Crystal Palace, London

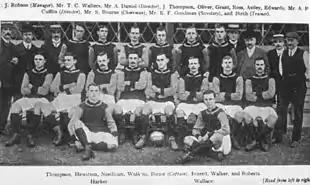
Crystal Palace FC 1905–06

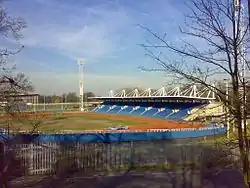
Athletics stadium at the National Sports Centre.

Crystal Palace Park is a large Victorian pleasure ground occupying much of the land within Crystal Palace and is one of the major London public parks. The park was maintained by the LCC and later the GLC, but with the abolition of the GLC in 1986, control of the entire park was given to the London Borough of Bromley. From 15 September 2023 responsibility for the park's management has been handed to the Crystal Palace Park Trust. Crystal Palace railway station is located by the park, as is the National Sports Centre. The park was formerly used for sports such as cricket, football and motor racing, and has been a venue for concerts often performed at the site of the Crystal Palace Park Concert Platform. In recent years the park has played host to organised music events such as Wireless Festival and South Facing Festival. It is also home to the famous Crystal Palace Dinosaur sculptures.